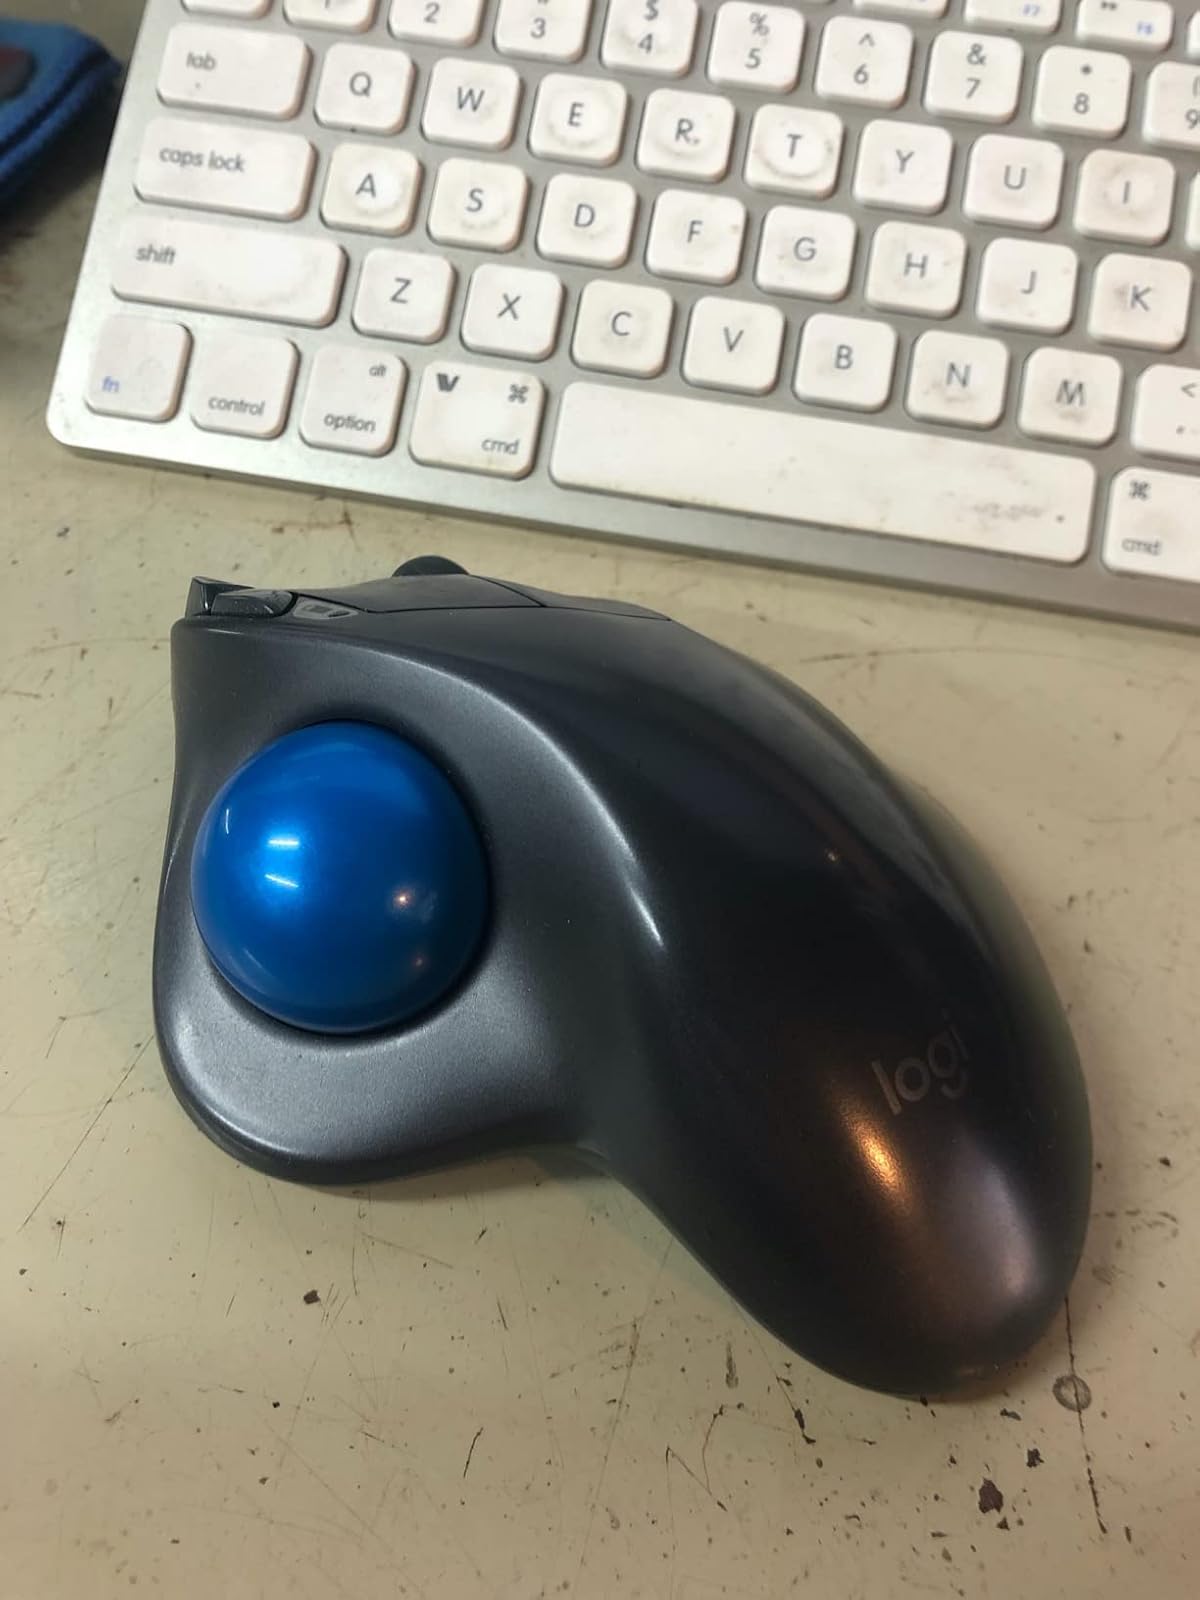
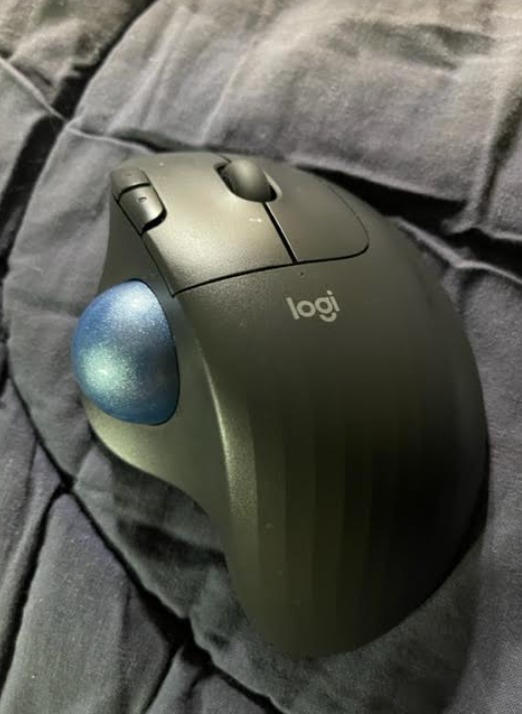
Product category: mouse
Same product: no